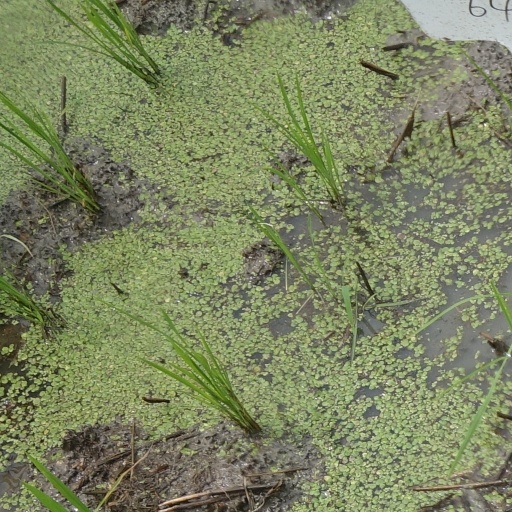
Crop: rice